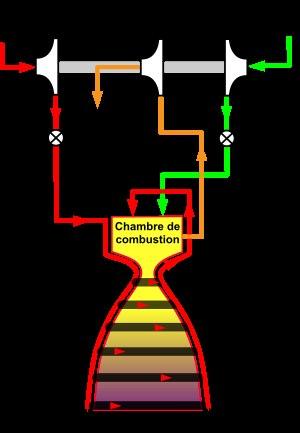
Le cycle tap-off est une configuration de moteur-fusée à ergols liquides. Il consiste à acheminer une partie des gaz chauds de la chambre de combustion principale du moteur pour alimenter la turbine de la turbopompe mettant en pression les ergols, avant de les évacuer. Il s'agit d'un cycle ouvert, puisque l'intégralité des ergols n'est pas évacuée par la tuyère. Le cycle tap-off est analogue à un cycle générateur de gaz dont la turbine serait alimentée par la chambre de combustion principale plutôt que par un générateur de gaz séparé.